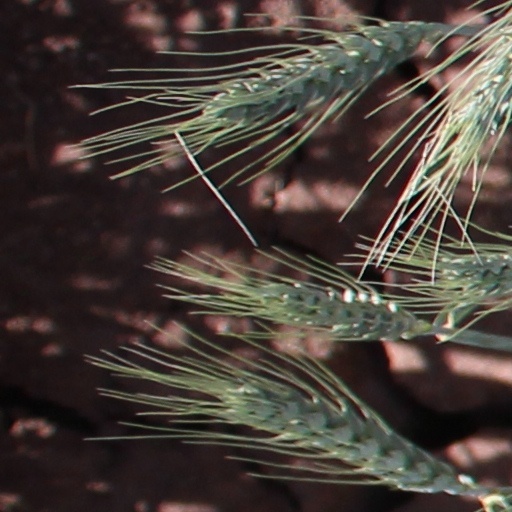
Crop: wheat